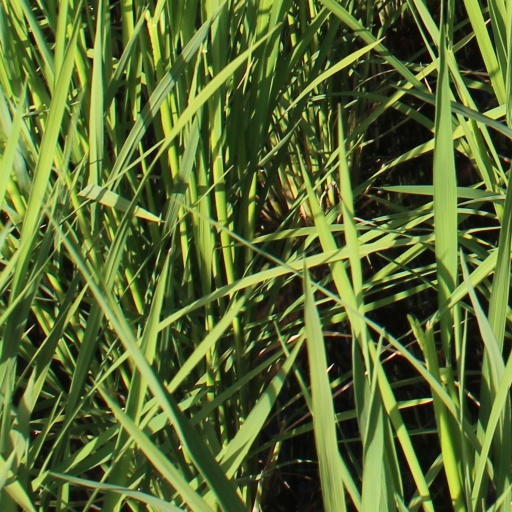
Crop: rice